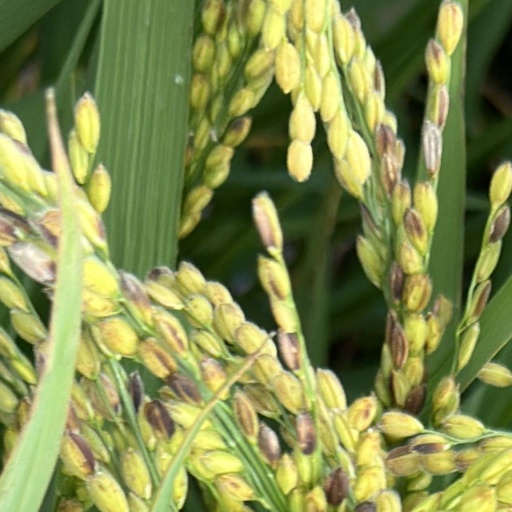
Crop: rice